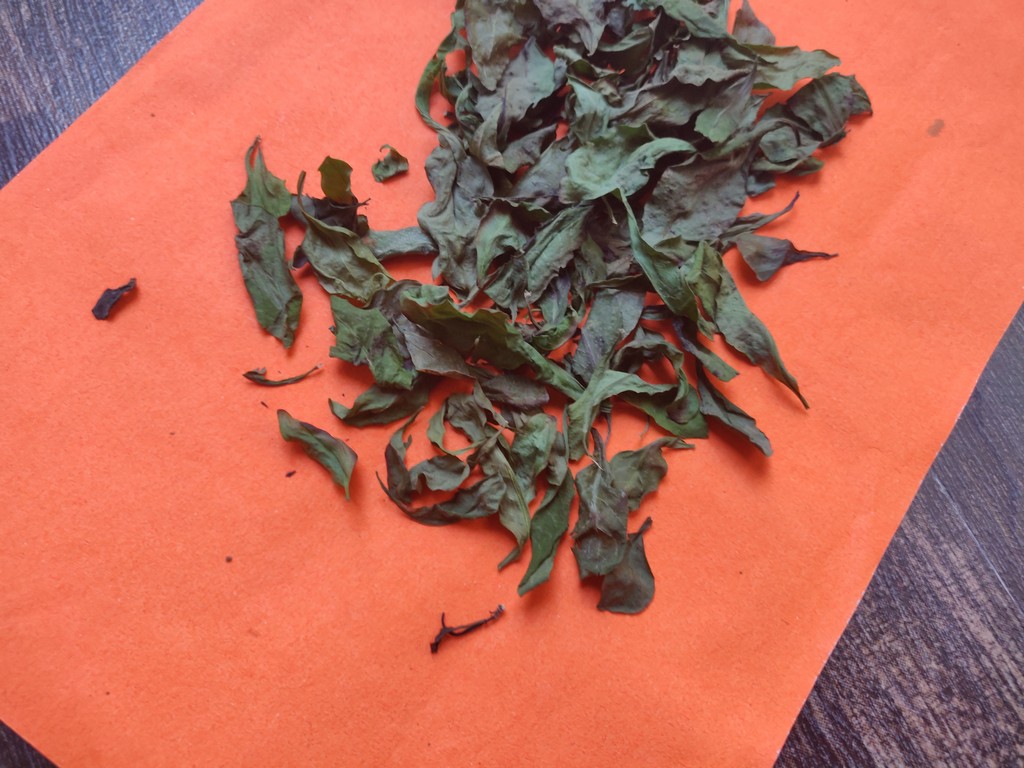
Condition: Dried
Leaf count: multiple
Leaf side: unknown